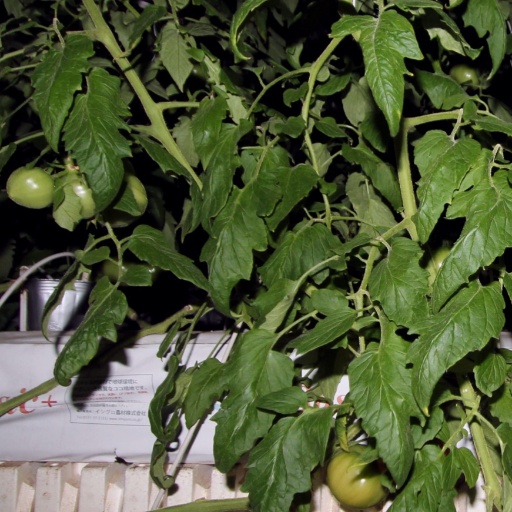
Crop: tomato